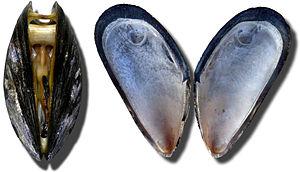
Les Mytilida plus communément appelées moules, constituent un ordre de mollusques bivalves.
Les mollusques sont un embranchement d'animaux Lophotrochozoaires. Ce sont des animaux non segmentés, à symétrie bilatérale quelquefois altérée. Leur corps se compose généralement d'une tête, d'une masse viscérale, et d'un pied. La masse viscérale est recouverte en tout ou partie par un manteau, qui sécrète une coquille calcaire. Le système nerveux comprend un double collier périœsophagien. La cavité générale est plus ou moins réduite au péricarde et aux néphridies. L'embranchement des mollusques tire son nom du latin mollis, « mou ». La science consacrée à l'étude des mollusques est la malacologie, de l'équivalent grec malakia, « mou ».
Les Ptériomorphes, ou Pteriomorphia Beurlen, 1944, sont une sous-classe de mollusques bivalves.
Une coquille est le squelette externe d'un mollusque. La majorité des mollusques à coquille se trouve dans la classe des gastéropodes comme les escargots, et dans celle des bivalves comme les huîtres. Trois autres classes de mollusques sécrètent systématiquement une coquille : les scaphopodes, les polyplacophores et les monoplacophores. C'est aussi le cas pour la quasi-totalité des céphalopodes, même si elle est parfois réduite et recouverte par le manteau.